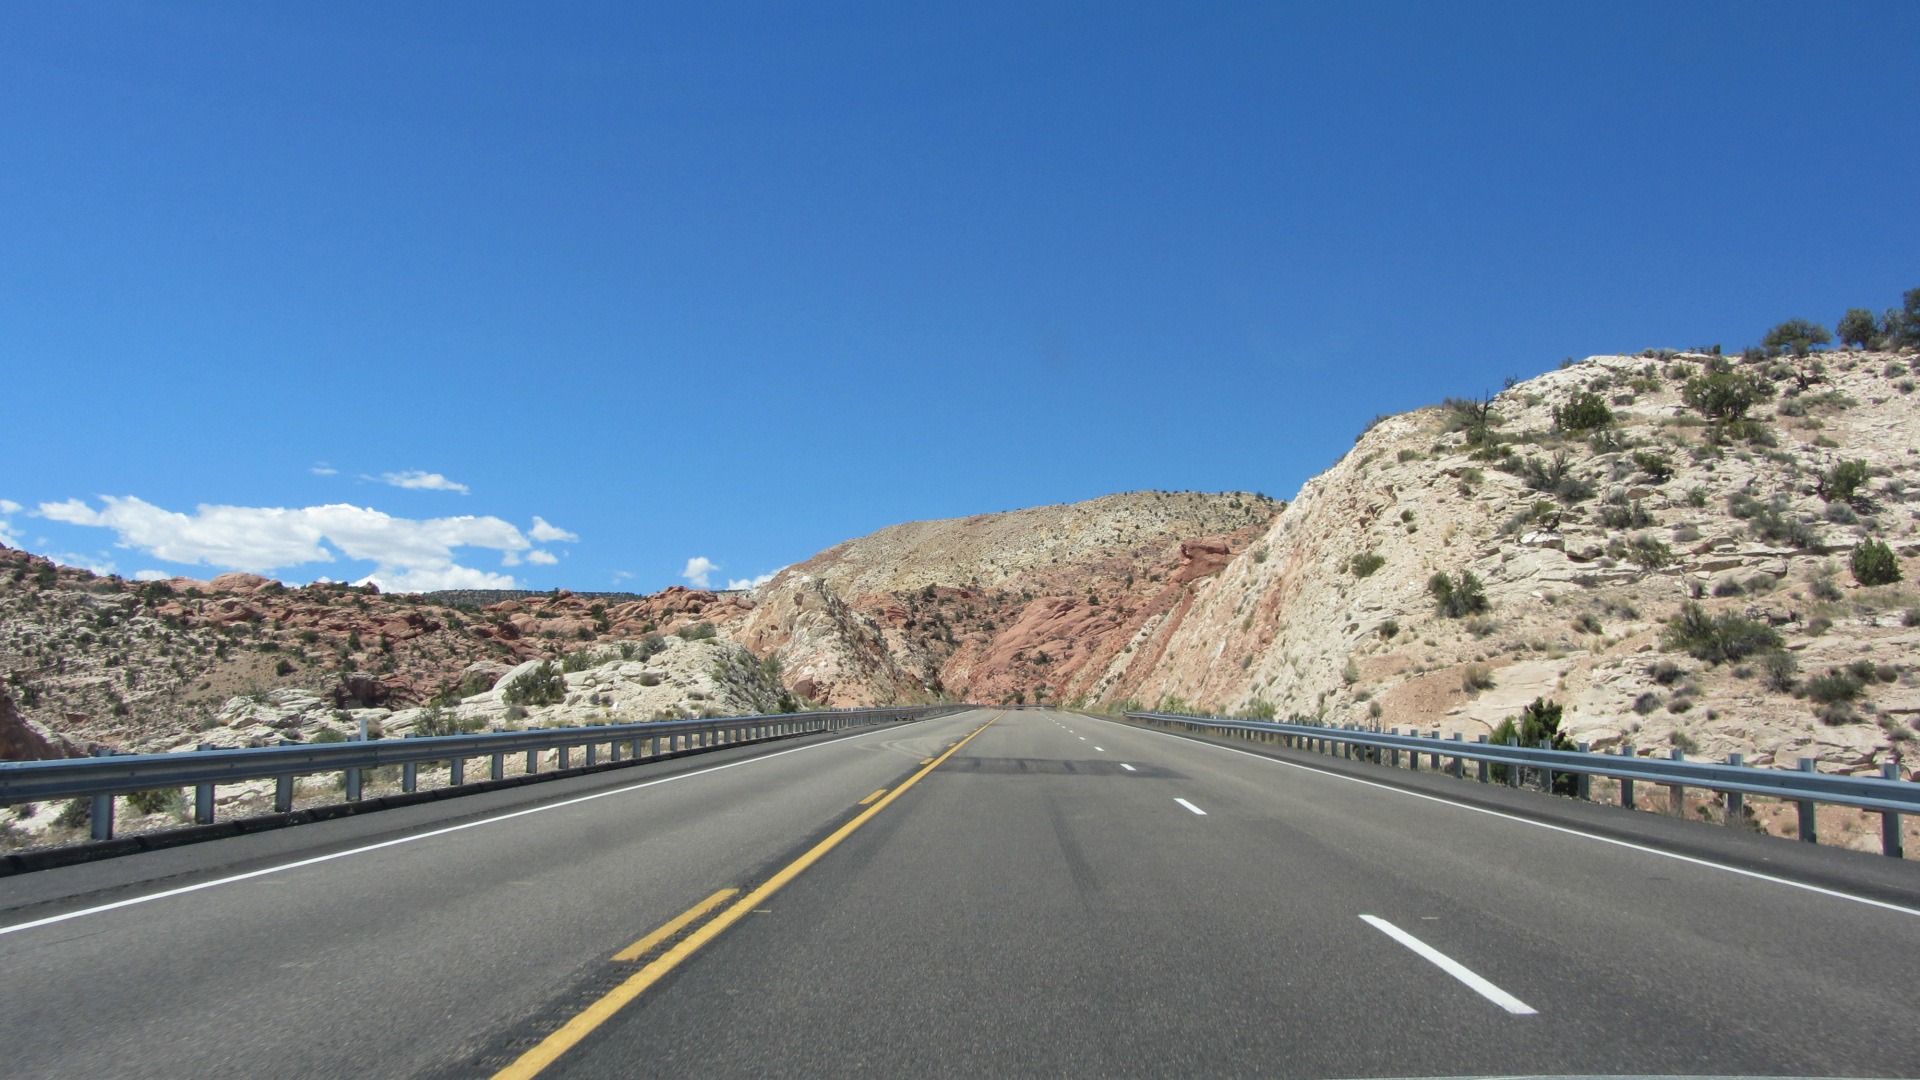
rock, sky, road, highway, driving, mountain range, travel, usa, america, holiday, blue, lane, arizona, road trip, clouds, infrastructure, wide, wanderlust, enormous, mountain pass, country wide, nonbuilding structure, controlled access highway